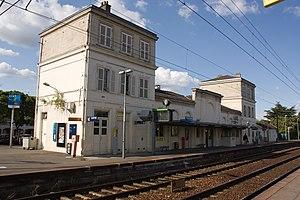
La gare de Louvres est une gare ferroviaire française de la ligne de Paris-Nord à Lille, située dans la commune de Louvres, dans le département du Val-d'Oise, en région Île-de-France.